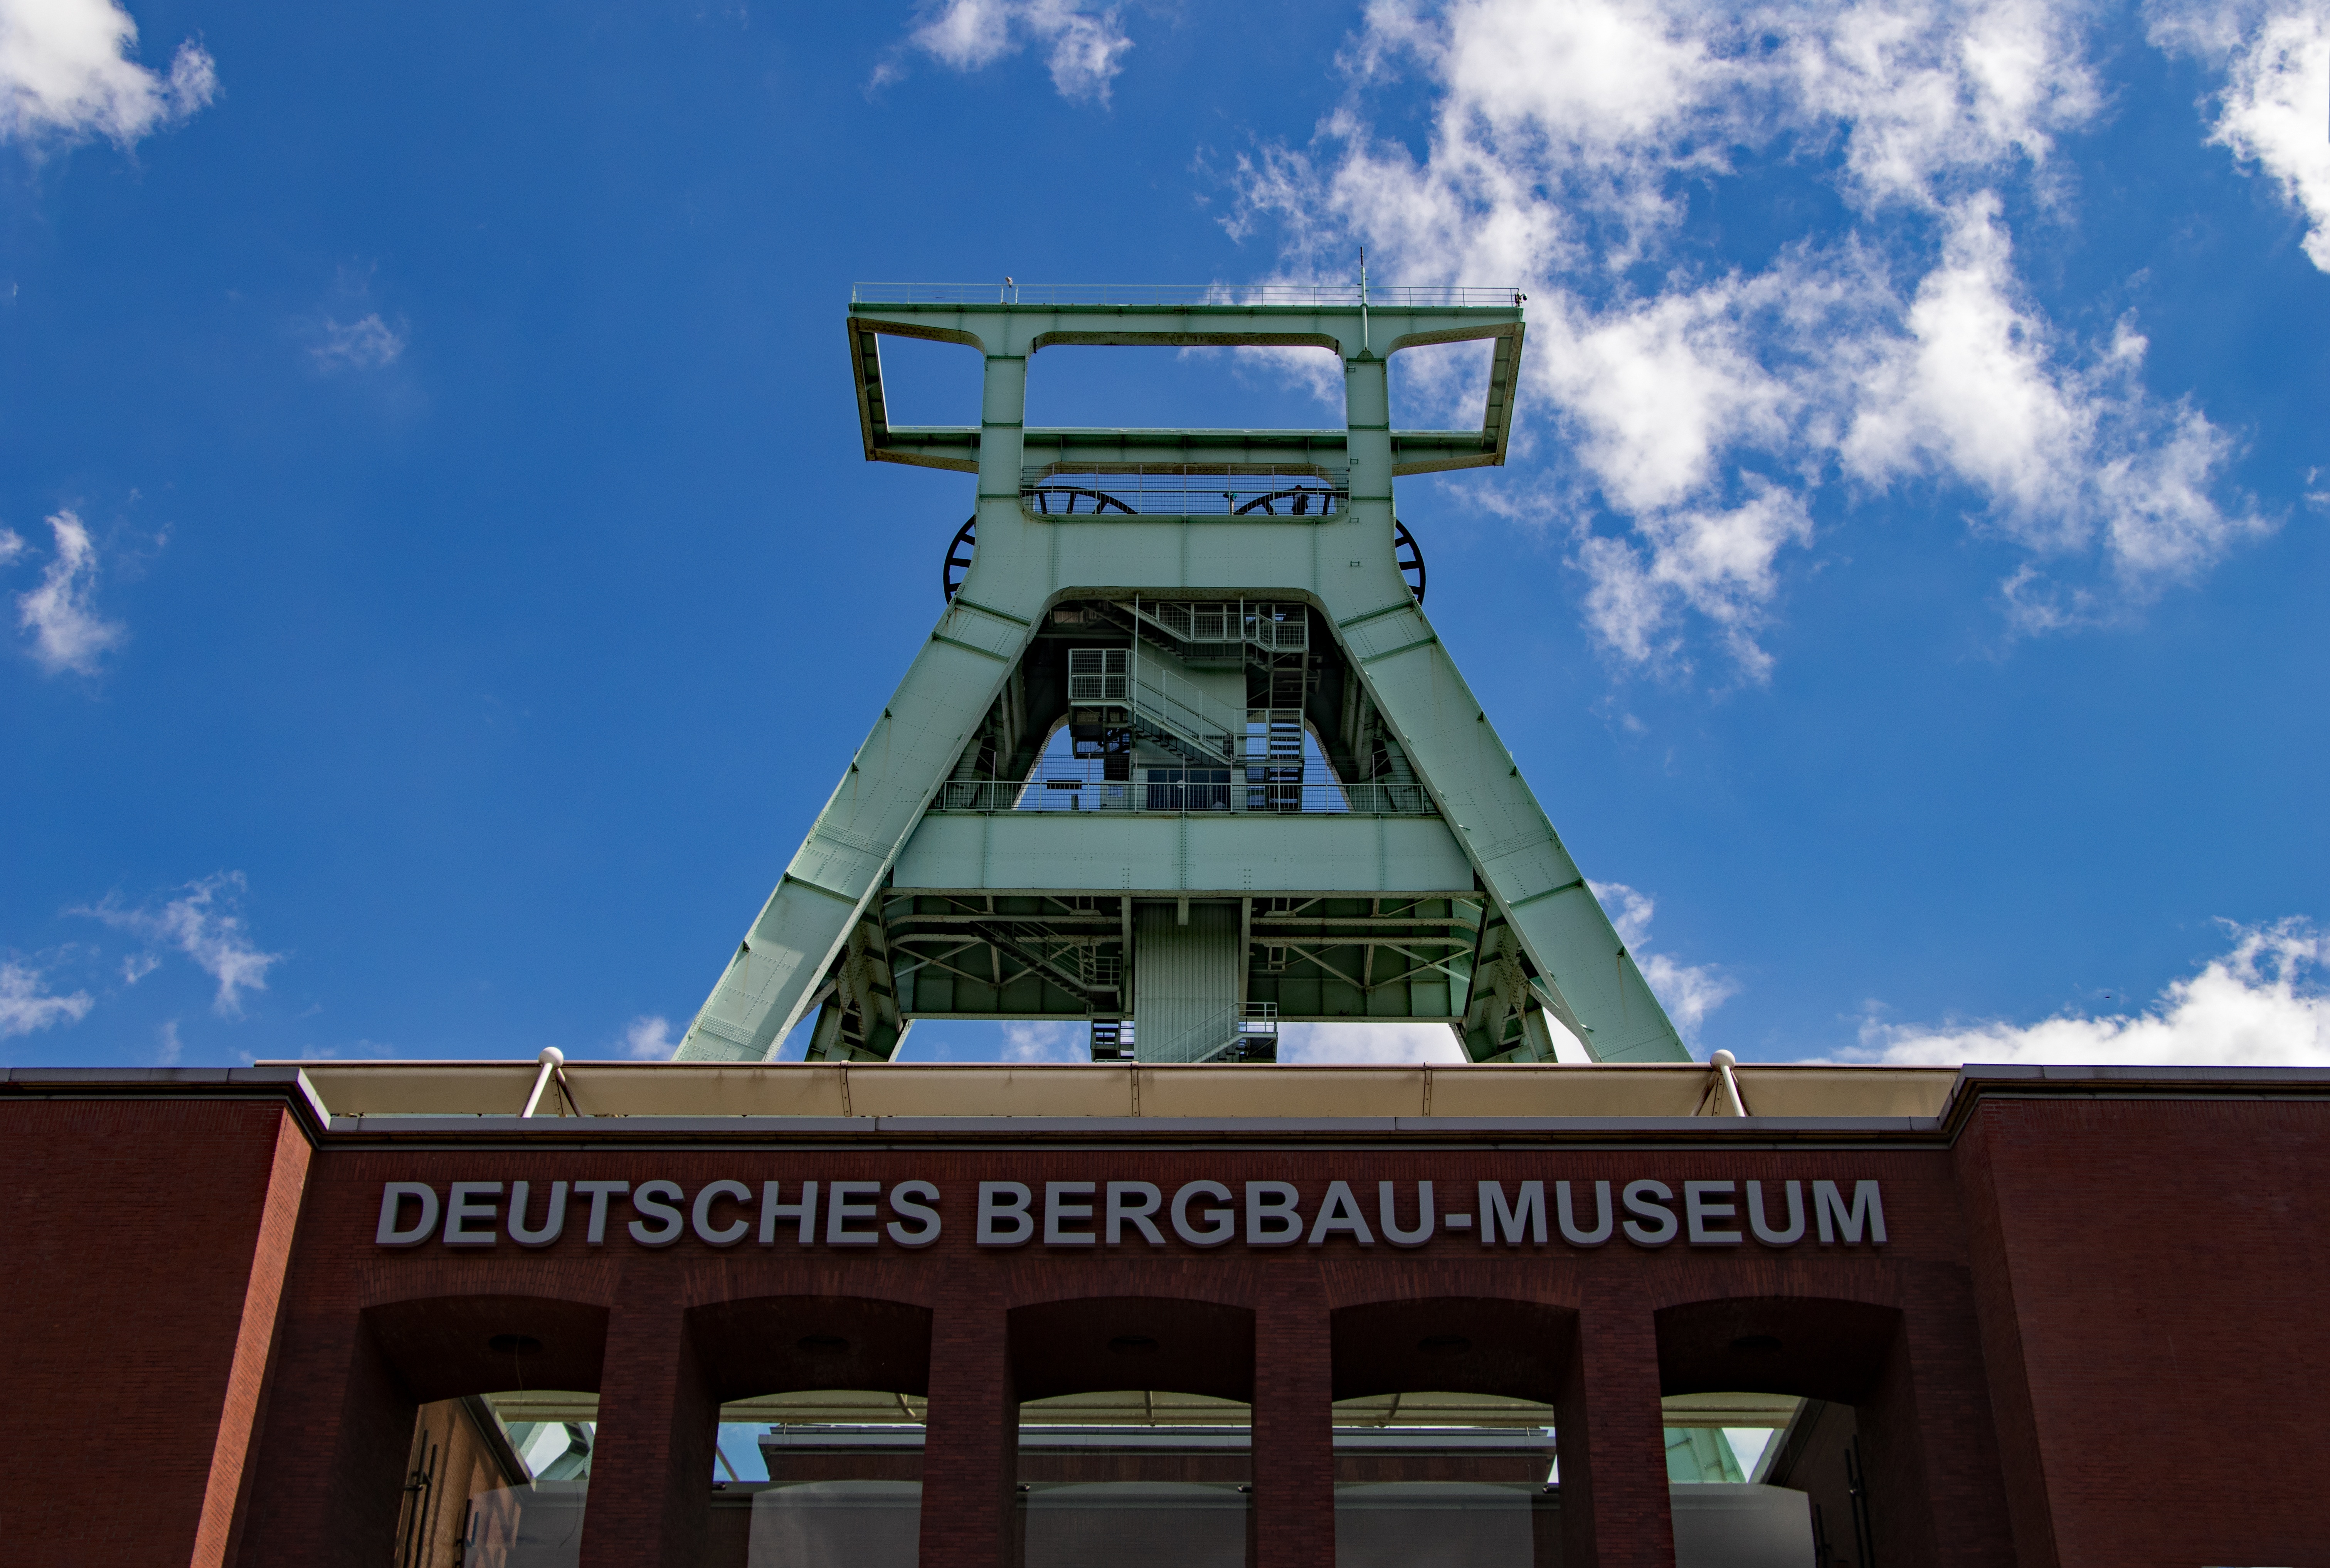
architecture, roof, building, tower, landmark, facade, industry, bill, mine, carbon, mining, ruhr area, north rhine westphalia, bochum, conveyor system, headframe, mining museum